Public housing estates in Sham Shui Po

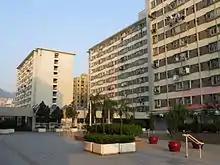
Lai Ho House and Lai Lan House, Lai Kok Estate

Fu Cheong Estate was built on reclaimed land of the southwest of Sham Shui Po near Nam Cheong station. Fu Cheong Estate was built in 2001, Fu Cheong Estate was constructed on the former site of the Sham Shui Po bus terminus. Its name, "Fu Cheong", comes from nearby Nam Cheong Estate and means "Wealthy and Prosperity" in Chinese language. It consists of 10 residential buildings and a shopping centre completed in 2001 and 2002.